Dreyfus affair

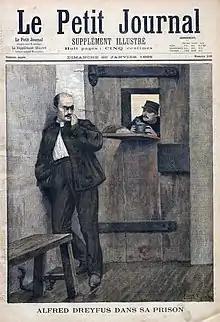
Cover of "Le Petit Journal", 20 January 1895 (illustration by Fortuné Méaulle after Lionel Royer)

General Mercier believed he had the guilty party, but he exaggerated the value of the affair, which took on the status of an affair of state during the week preceding the arrest of Dreyfus. The Minister did consult and inform all the authorities of the State, yet despite prudent counsel and courageous objections expressed by Gabriel Hanotaux in the Council of Ministers he decided to pursue it. Du Paty de Clam was appointed Judicial Police Officer to lead an official investigation.